Darjina

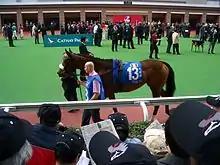
Darjina in 2007

Darjina (foaled 13 February 2004) was a French Thoroughbred racehorse. After winning her only race as a juvenile she improved to become one of the best three-year-old fillies in Europe in 2007, winning the Prix de la Grotte, Poule d'Essai des Pouliches, Prix d'Astarte and Prix du Moulin. In 2008 she compiled an unusual record: competing exclusively at the highest level she finished second in all of six of her races. She was rated the best horse of her age and sex in Europe in both 2007 and 2008.